Hermenegildo Bustos

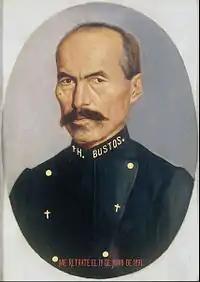
Self-portrait (1901)

José Hermenegildo de la Luz Bustos Hernández (13 April 1832, Purísima del Rincón – 28 June 1907, Purísima del Rincón) was a Mexican painter; known mostly for portraits, although he also created religious paintings and still-lifes.